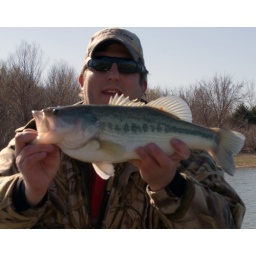
Another Tough day on Lewisville. This 4lb pig came from a old tree stump in late afternoon